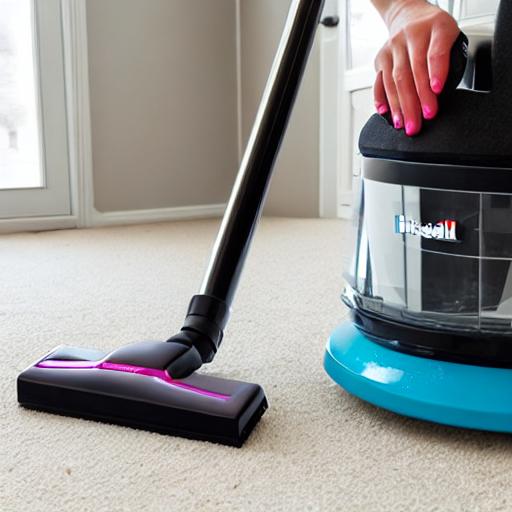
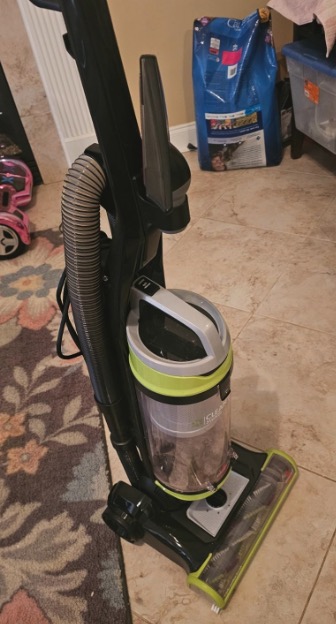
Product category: items_vacuum
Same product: no